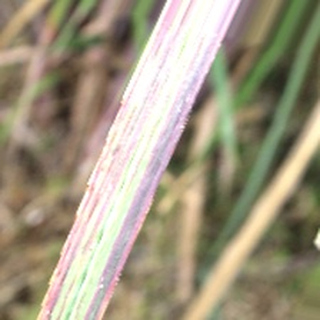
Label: sugarcane_bacterial_blight